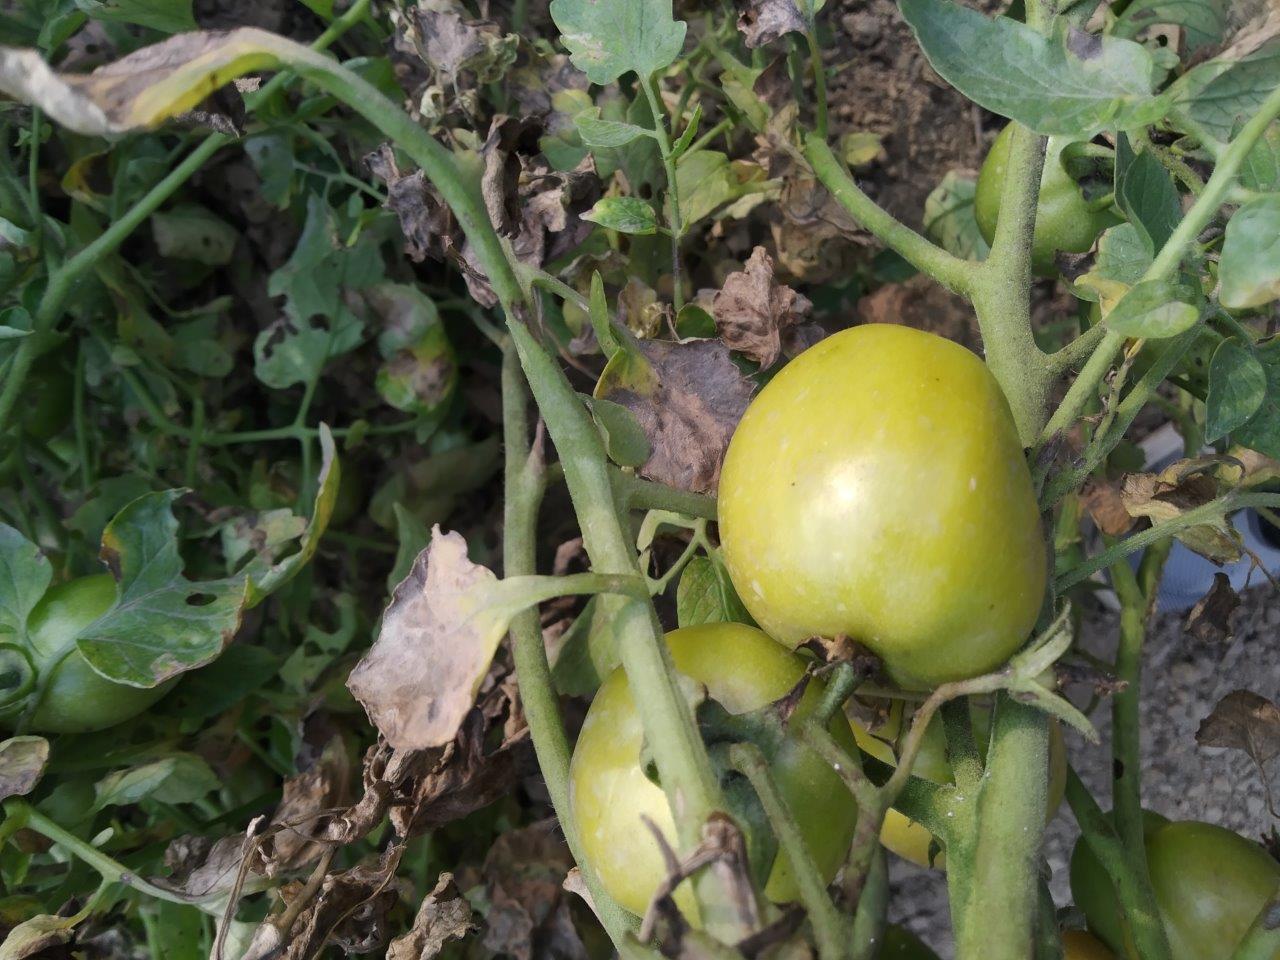
Maturity: Immature